Periodic table

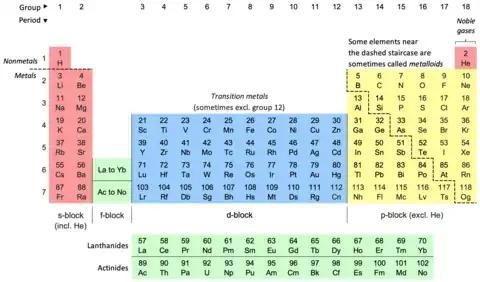
Periodic table of the chemical elements showing the most or more commonly named sets of elements (in periodic tables), and a traditional dividing line between metals and nonmetals. The f-block actually fits between groups 2 and 3; it is usually shown at the foot of the table to save horizontal space.

The periodic table, also known as the periodic table of the elements, is an ordered arrangement of the chemical elements into rows ("periods") and columns ("groups"). An icon of chemistry, the periodic table is widely used in physics and other sciences. It is a depiction of the periodic law, which states that when the elements are arranged in order of their atomic numbers an approximate recurrence of their properties is evident. The table is divided into four roughly rectangular areas called blocks. Elements in the same group tend to show similar chemical characteristics.